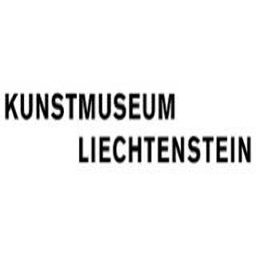
Kunstmuseum Liechtenstein